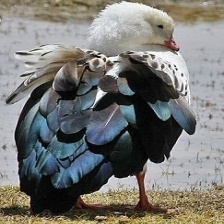
Species: ANDEAN GOOSE
Scientific name: CHLOEPHAGA MELANOPTERA
ImageNet parent category: goose